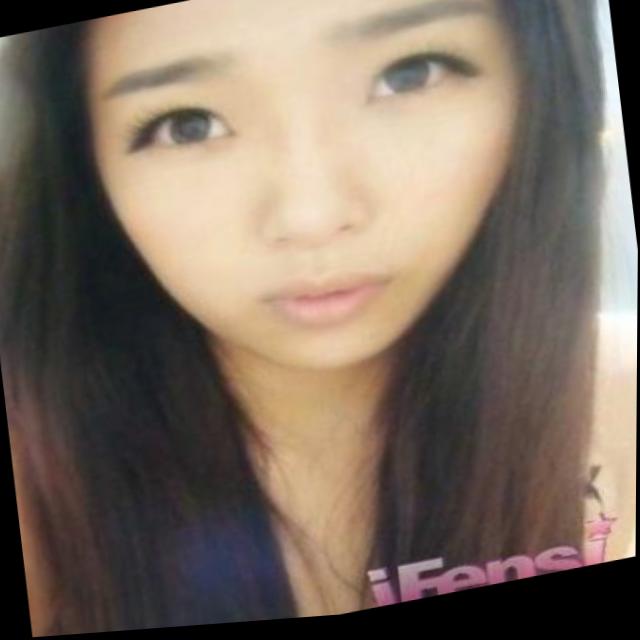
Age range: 21-44